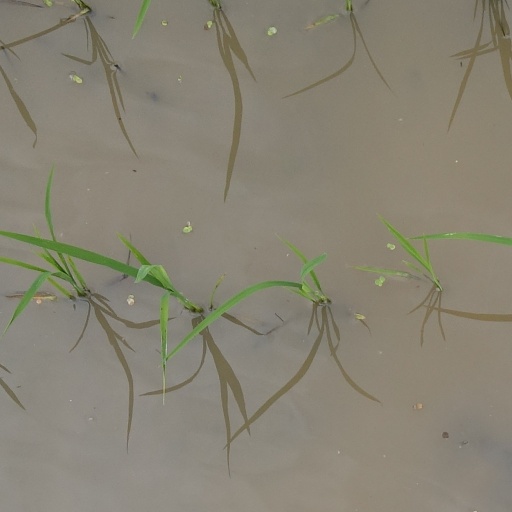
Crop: rice